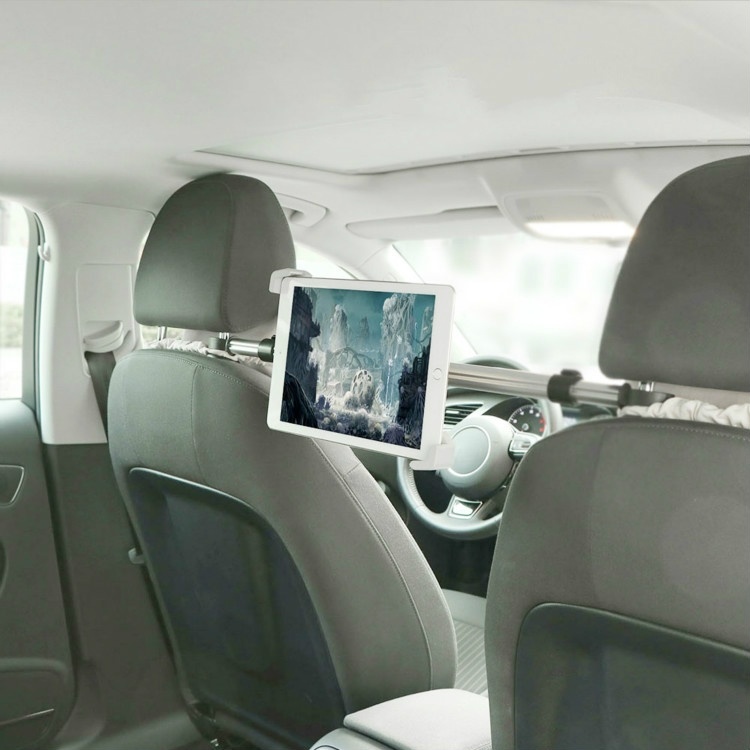
Auto Car Back Seat Headrest Universal Tablet Mounting Holder, Size:9.5-14.5 inch Tablet
Brand: buy2fix
Features: 1.Made of high quality ABS and aluminum alloy, durable and strong. 2.Mount is easily installed and doesn't require the use of any tools. 3.Adjustable and extendable to your optimal viewing angle. 4.360 degree rotation, to set your devices vertically or horizontally. 5.You can adjust the length of retractable aluminum pole according to your car back seat. 6.Extended holder locks in place to ensure atight clamp on back seat. 7.Chair back splint bracket suitable for iPad and any other 7-11inch tablet PC. 8.Enjoy yourself with the mount in the car, such as watch movies, play games.
Category: Vehicles & Parts > Vehicle Parts & Accessories > Motor Vehicle Electronics > Motor Vehicle Video Monitor Mounts > Headrest Mounts